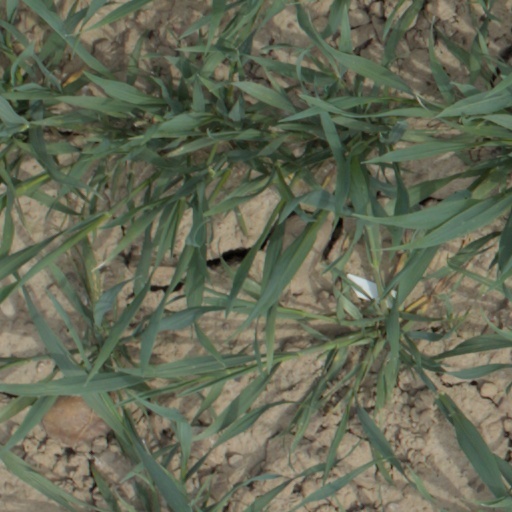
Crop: wheat